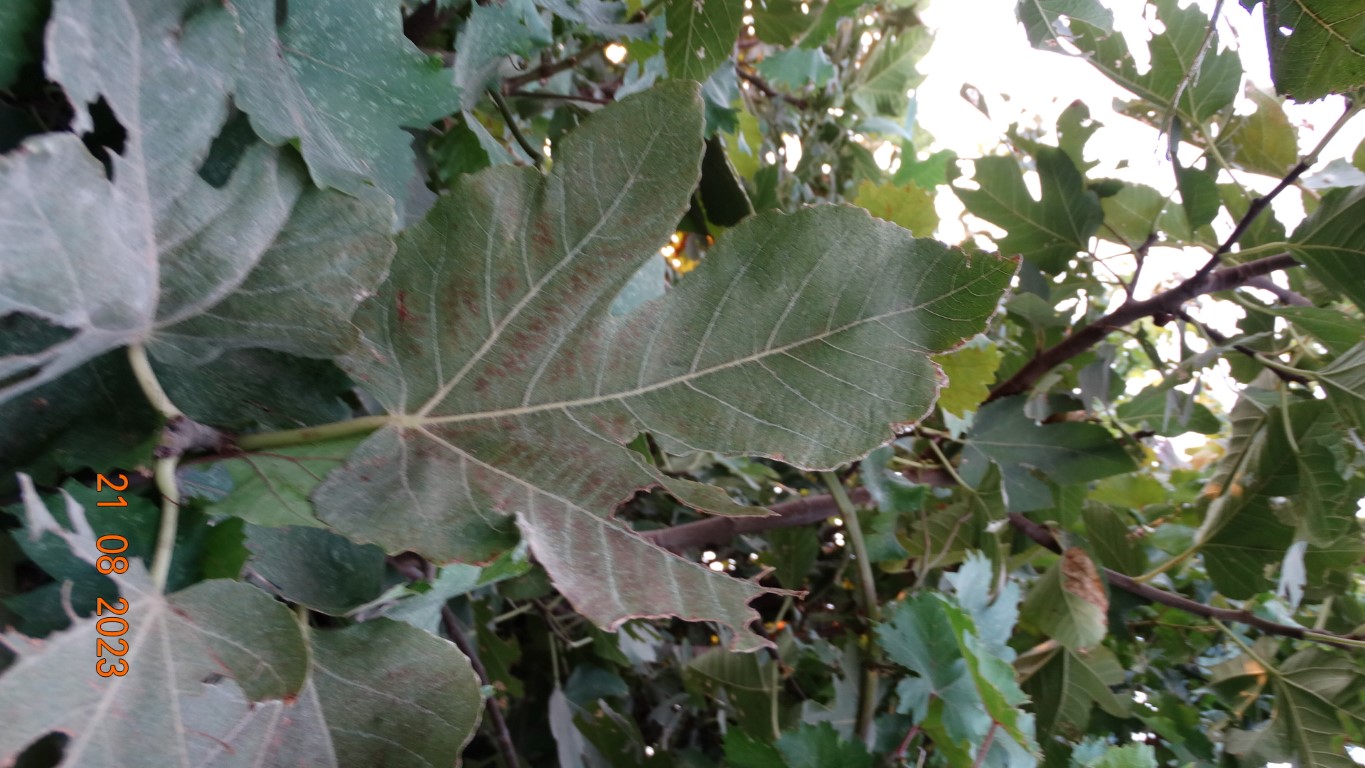
Label: infected